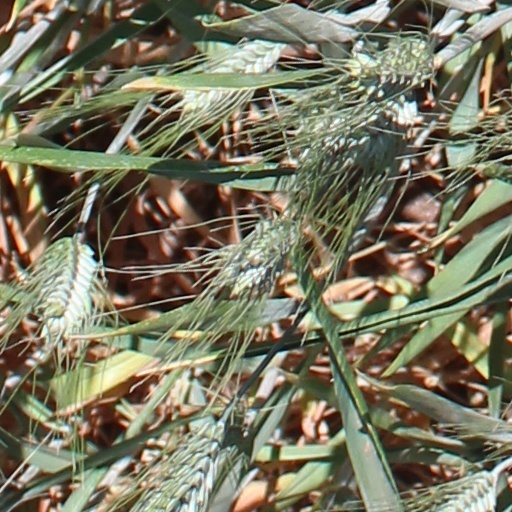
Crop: wheat